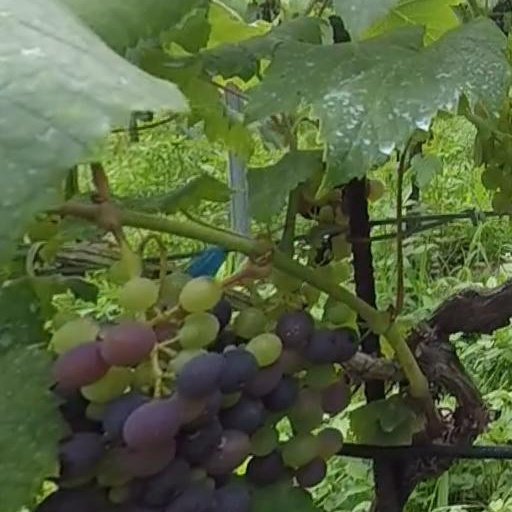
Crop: grape